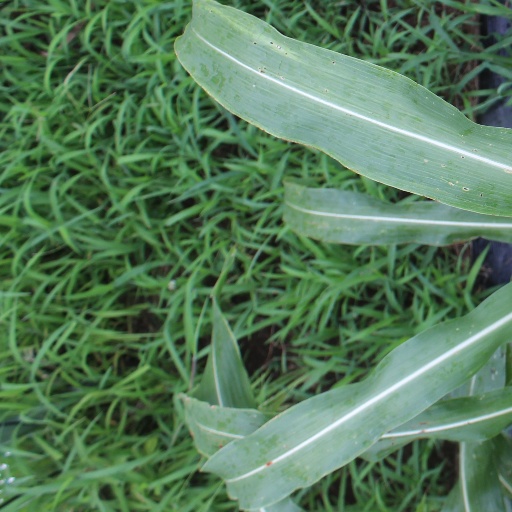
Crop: sorghum